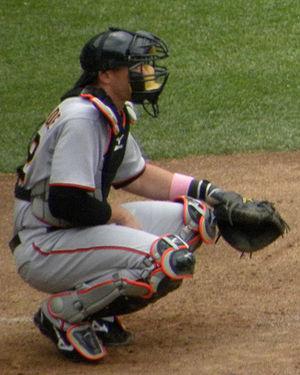
Dustin Eli Whiteside est un receveur des Cubs de Chicago de la Ligue majeure de baseball.